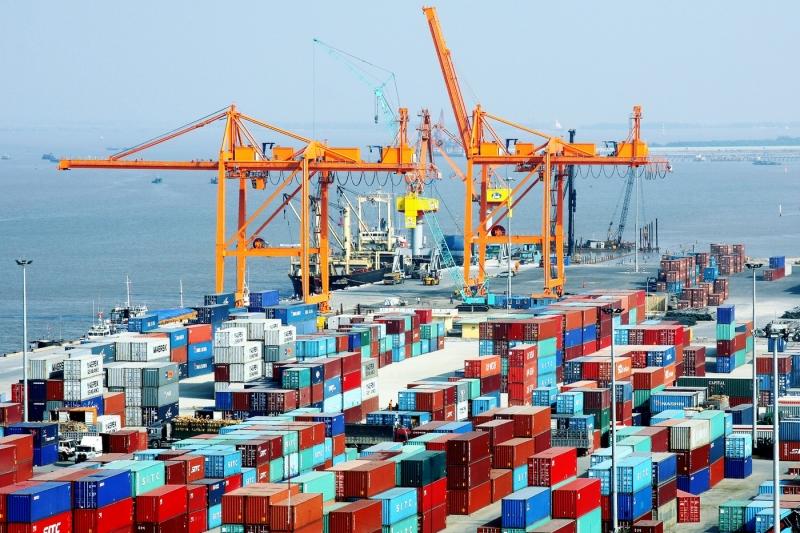
ở trên cảng có sự xuất hiện của những chiếc cần cẩu màu cam